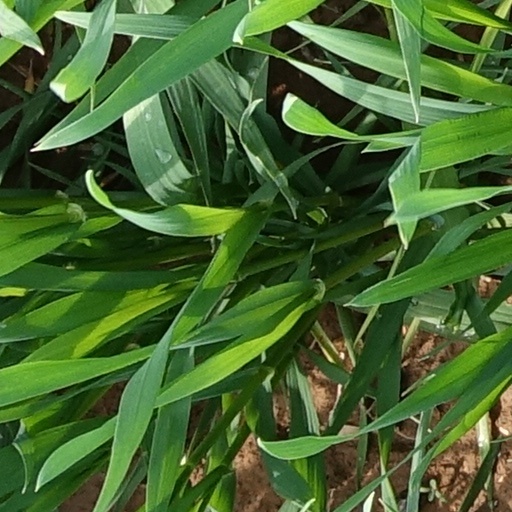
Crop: wheat